New York Supreme Court, Appellate Division, First Department

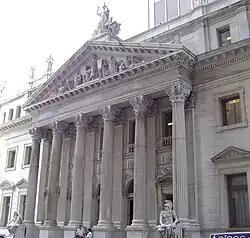
First Department Courthouse in Rose Hill

The Supreme Court of the State of New York, Appellate Division, First Judicial Department, or simply the First Department, is one of the four geographical components of the New York Supreme Court, Appellate Division, the intermediate appellate court of the State of New York. Its courthouse is located in Manhattan, New York City.